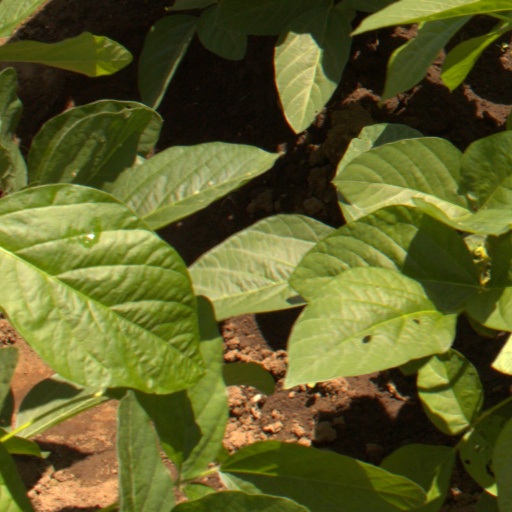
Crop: soybean